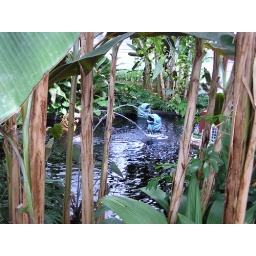
shot of the squirting fish in the water